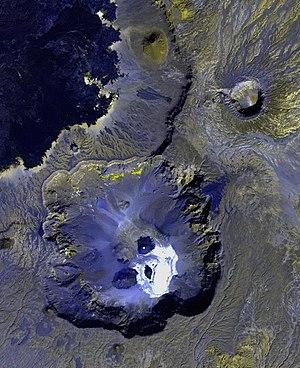
Le Trou au Natron du Toussidé, vue satellite par TerraLook ASTER (date 2006-01-20)
Le Trou au Natron est la caldeira du Tarso Toussidé, un volcan bouclier du Tchad situé à l'extrémité orientale du massif du Tibesti et culminant à 3 265 mètres d'altitude au pic Toussidé. Son nom lui vient du natron, un dépôt de carbonate de sodium qui tapisse le fond de la caldeira et est exploité par les Toubous comme complément alimentaire pour leurs animaux. Il représente un signe récent d'activité volcanique. La caldeira elle-même est apparue à l'Holocène, récemment à l'échelle de l'histoire volcanique du massif. Elle ne doit pas être confondu avec l'Era Kohor, la caldeira de l'Emi Koussi, qui lui vaut d'être surnommée « Trou au Natron du Koussi », du fait qu'elle contient également ce dépôt minéral.